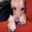
Label: dog